Sir Thomas Salusbury, 2nd Baronet

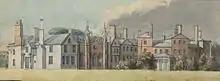
Lleweni hall, the family seat

Salusbury was born in March 1612, the eldest son of Sir Henry Salusbury of Lleweni, the first of the Salusbury Baronets. After spending some time at Jesus College, Oxford, without taking a degree, he entered the Inner Temple in November 1631 but left in July 1632 on the death of his father to take control of the family estate at Lleweni Hall, Denbighshire.